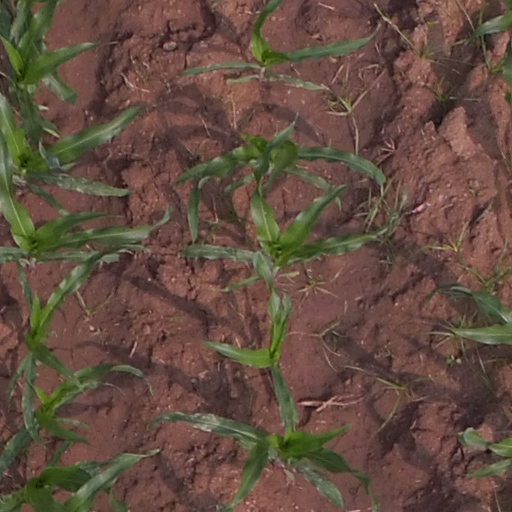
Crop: maize; corn